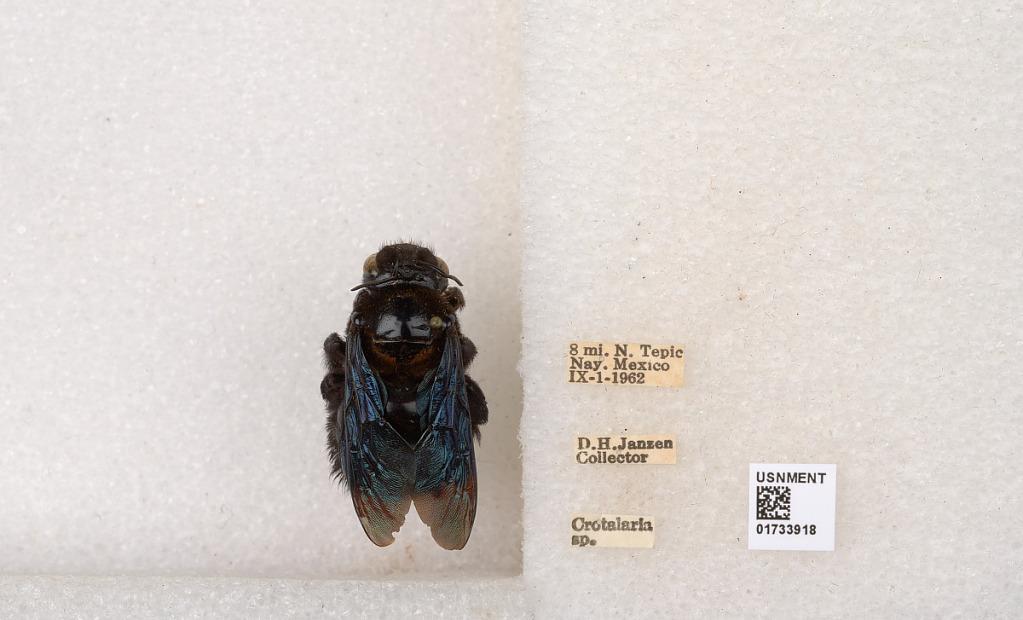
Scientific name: Xylocopa (Megaxylocopa) fimbriata Fabricius
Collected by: D. Janzen
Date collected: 1962-9-1
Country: Mexico
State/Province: Nayarit
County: Tepic
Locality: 8 mi. N. Tepic